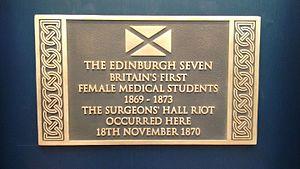
Matilda Charlotte Chaplin Ayrton, née le 22 juin 1846 à Honfleur et morte le 19 juillet 1883 à Londres, est un médecin britannique. Elle est connue comme étant l'une des Sept d'Édimbourg, les premières étudiantes en médecine inscrites à l'université de cette ville d'Écosse.